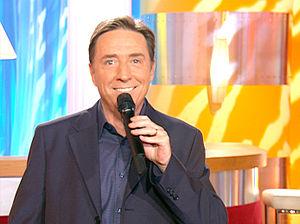
Pascal Sevran au cours d'un tournage de ""Chanter la vie"" 31 octobre 2003 - Réalisateur Gérard Marchadier - Directeur de la photo David Seligmann-Forest"
Le prix Roger-Nimier est un prix littéraire créé en 1963 à l'initiative d'André Parinaud et de Denis Huisman. Il récompense un jeune auteur dont l'esprit s'inscrit dans la lignée de l'œuvre littéraire de Roger Nimier.
Pascal Sevran, de son vrai nom Jean-Claude Jouhaud, est un animateur, producteur de télévision, parolier, chanteur et écrivain français, né le 16 octobre 1945 à Paris 11ᵉ, et mort le 9 mai 2008 à l'hôpital du Cluzeau à Limoges, des suites d'un cancer du poumon. Il a animé les émissions La Chance aux chansons, Surprise Party, Sevran en chantant puis Chanter la vie et Entrée d'artistes de 1984 à 2007 et a écrit quinze livres, dont son journal intime, publié en partie après sa mort.